Perrhe

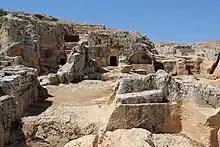
Necropolis

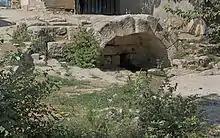
Roman fountain in the village of Pirin

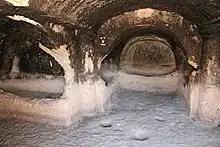
Catacombs with burial chambers and pilasters

Perrhe/Pirin is reached from the city of Adıyaman by travelling along Atatürk Bulvarı along a signposted route via Sakarya Caddesi. After about four kilometres, the necropolis appears on the left, stretching along the side of the street for almost a kilometre. After that one reaches the former village of Pirin. In the centre of the village is the Roman water fountain with a stone vault covering a water channel. Remains of the city walls also survive. The vast necropolis contains free-standing sarcophagi and simple vaulted burial niches, as well as catacombs, which often contain several rooms, with vaulted niches dug out of the cliff face and irregularly separated by pilasters. Most of the graves are grouped together in sections accessed by stairs carved into the cliff face at various points. Some of the tombs have remains of reliefs still surviving in front of the entranceways, but there is no other decoration.